Kendrick Farris

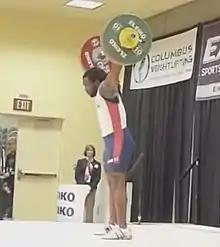
Farris at the 2012 USA Weightlifting Nationals

Kendrick James Farris (born July 2, 1986) is an Olympic weightlifter from the United States. He competed for the United States in the 85 kg weight class at the 2008 Summer Olympics where he placed 8th. Farris also participated in the 2012 Summer Olympics in London where he placed 10th. He was the silver medalist at the 2013 Summer Universiade and the Pan-American Champion in 2010. Kyle Pierce was his coach.